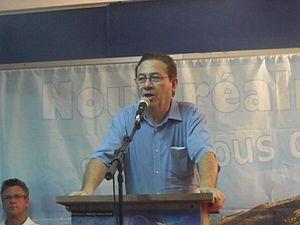
Photographie de claude Hoarau, Maire de Saint Louis de La Réunion lors d'un meeting de l'Alliance pour les élections régionale du dimanche 21 mars 2010.
Claude Hoarau, né le 28 avril 1942 au Tampon, est un homme politique français.